Cape Banks

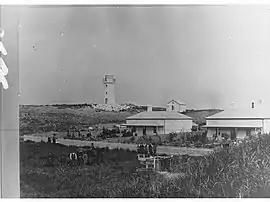
Cape Banks Lighthouse

Cape Banks is a headland in the Australian state of South Australia located in the gazetted locality of Carpenter Rocks at the south end of Bucks Bay and the north end of Bungaloo Bay on the state's south east coast about west south west of the city of Mount Gambier.